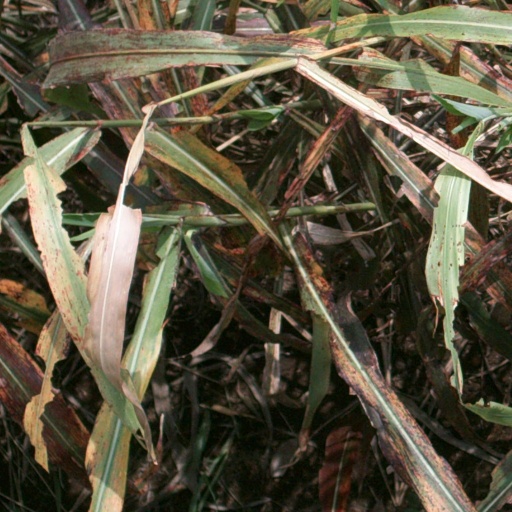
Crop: sorghum